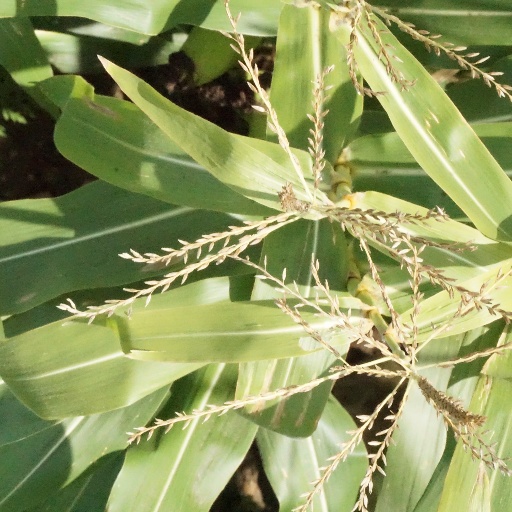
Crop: maize; corn